Murdoch family

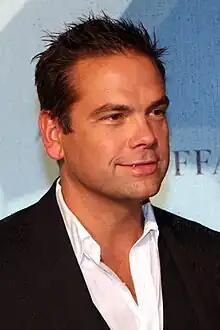
Lachlan Murdoch, Rupert's successor as chairman of News Corp

, a court case is proceeding which relates to the fourth generation's share in and control over the Murdoch media empire.